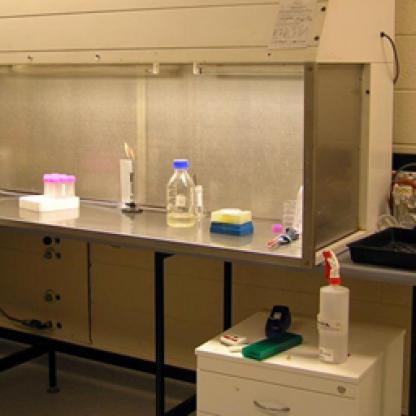
Scene: Indoor